Ukrainian volunteer battalions

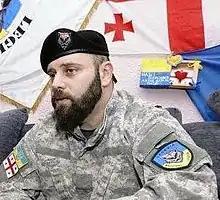
Mamuka Mamulashvili, the commander of the Georgian National Legion. Mamulashvili is Georgian national and a veteran of the Abkhazia War, First Chechen War and Russo-Georgian War who joined Ukraine at the outbreak of the Donbas war.

The foreign fighter movement in 2014 was largely short-lived, with researcher Kacper Rekawek writing, "fighters arrived throughout the summer of 2014, and most of them were gone from Ukraine at some point in 2015, although some returned later, with a small group settling in Ukraine permanently." By the end of 2015, Rekawek notes, "both sides took steps to professionalise their forces and incorporate the bottom-up organised volunteer battalions into e.g. the Ukrainian National Guard or, in the case of the 'separatists,' into the 'army corps.' This effectively meant an end to foreign fighter recruitment for this conflict and very few (new) foreigners joined either side after the end of 2015."